Sparganothis violaceana

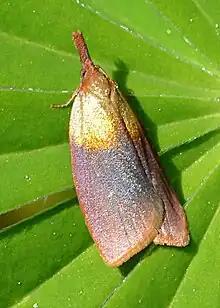

Sparganothis violaceana is a species of moth of the family Tortricidae. It is found in North America, including Alberta, Connecticut, Maine, Manitoba, Maryland, Massachusetts, Minnesota, New Brunswick, New Hampshire, New Jersey, Nova Scotia, Ontario, Pennsylvania, Quebec and Virginia.